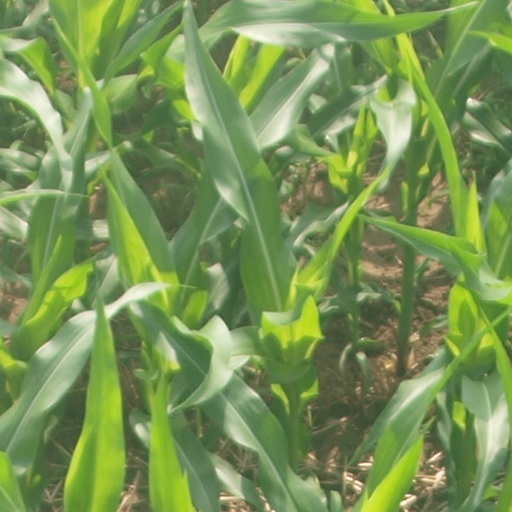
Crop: maize; corn